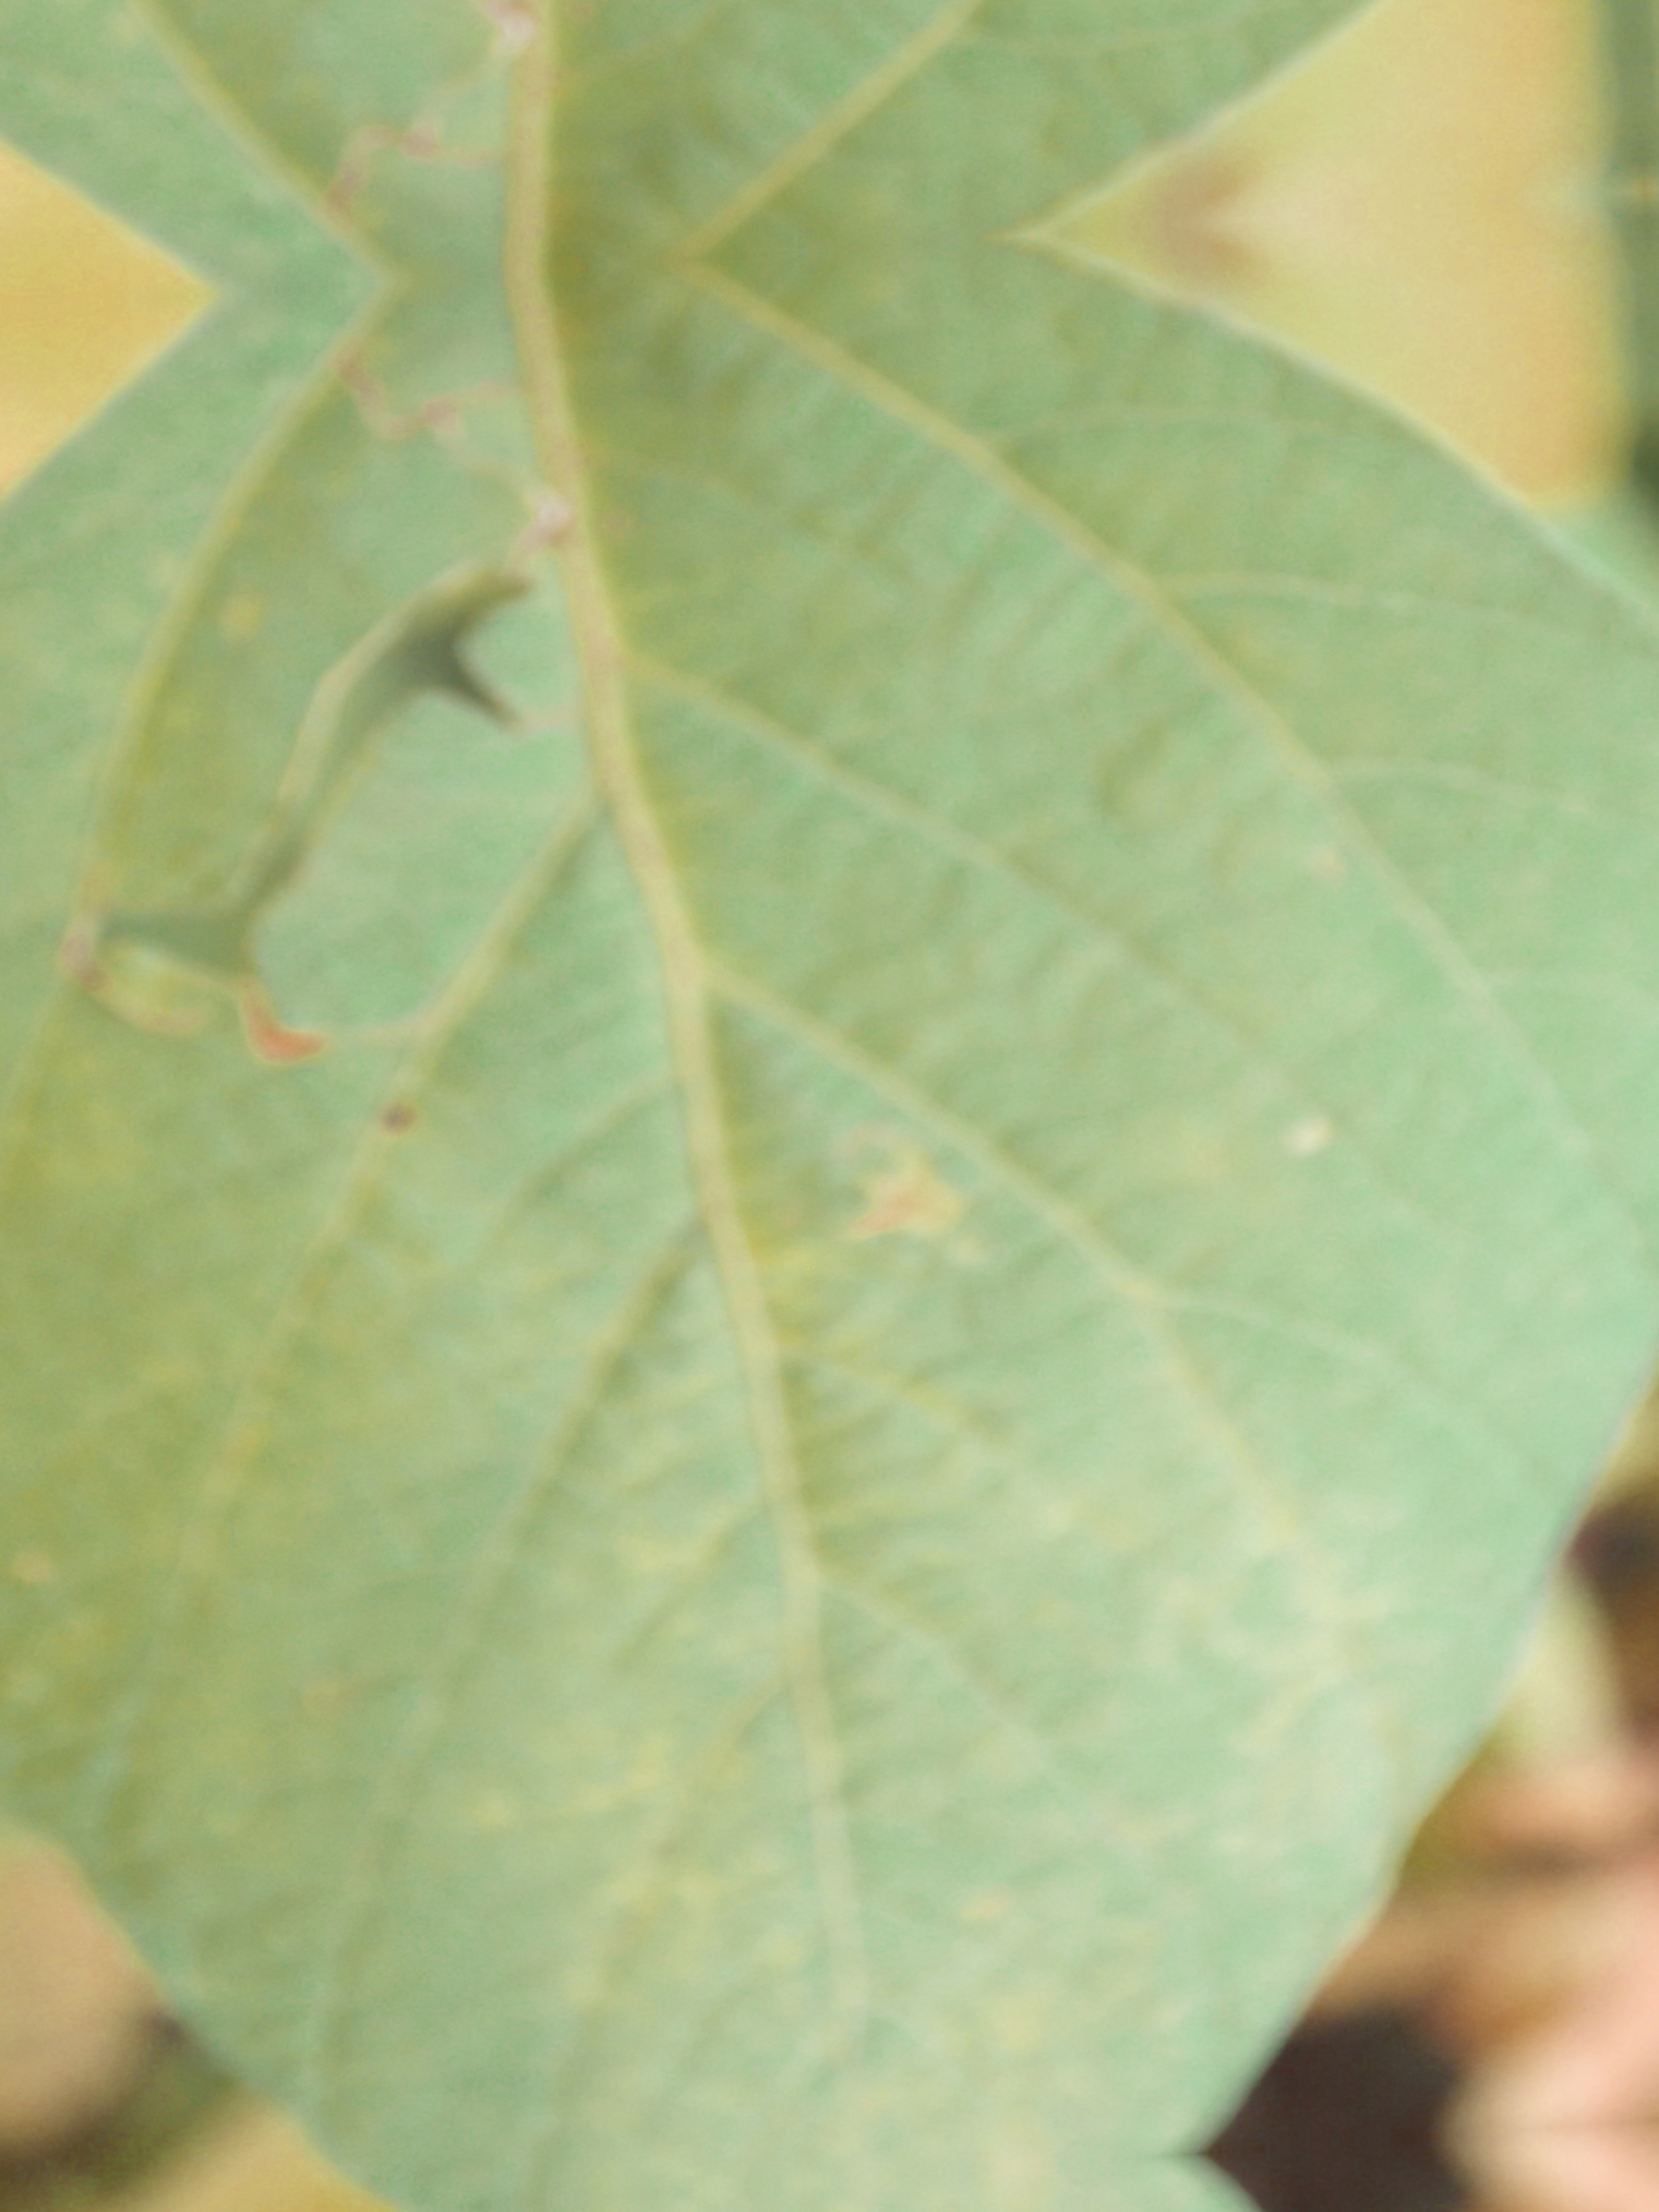
Label: Disease